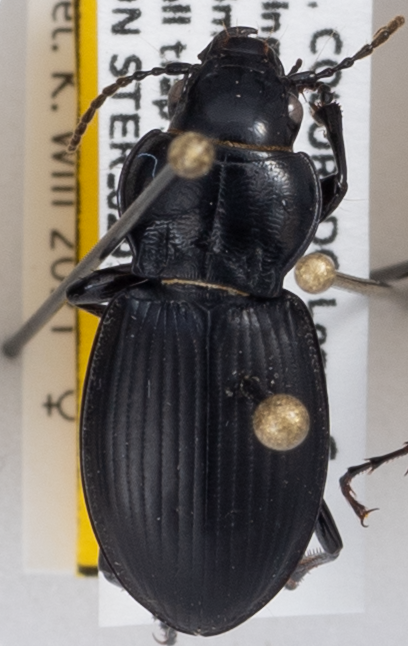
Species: Cyclotrachelus torvus
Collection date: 2020-08-26
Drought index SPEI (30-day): -1.852
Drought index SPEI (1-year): -1.45
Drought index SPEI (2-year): -1.01